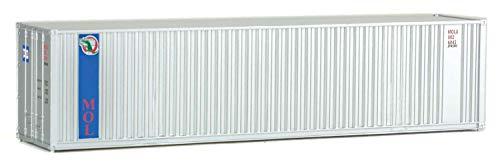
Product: Walthers SceneMaster HO Scale Model of MOL (Gray, Blue) 40' Hi Cube Corrugated Container w/Flat Roof
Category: Toys & Games | Hobbies | Trains & Accessories | Train Cars | Freight Cars
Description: Great Condition.
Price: $11.99
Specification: ProductDimensions:5.5x1.1x1.1inches|ItemWeight:0.64ounces|ShippingWeight:0.64ounces(Viewshippingratesandpolicies)|DomesticShipping:ItemcanbeshippedwithinU.S.|InternationalShipping:ThisitemcanbeshippedtoselectcountriesoutsideoftheU.S.LearnMore|ASIN:B071FV751Q|Itemmodelnumber:949-8218|Manufacturerrecommendedage:14yearsandup